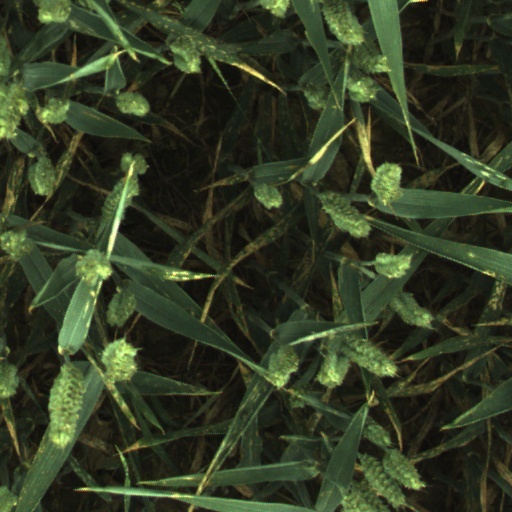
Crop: wheat